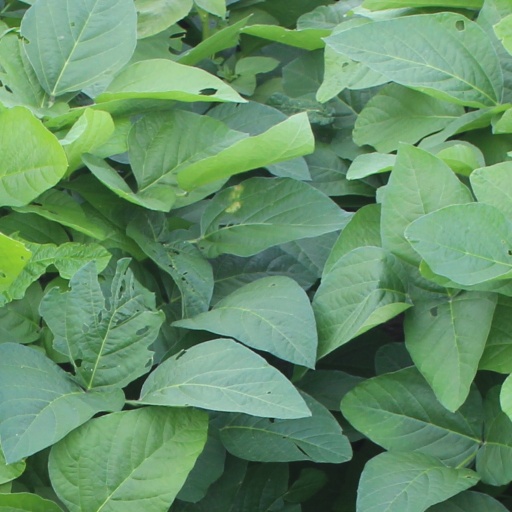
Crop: soybean